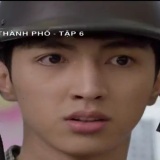
diễn viên Bình An